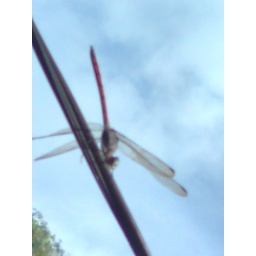
White flower in blue light!